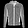
Label: Coat